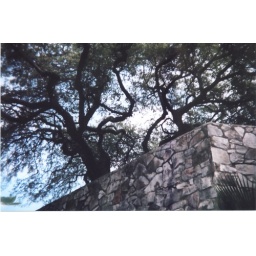
gnarly branches over stone wall - holga